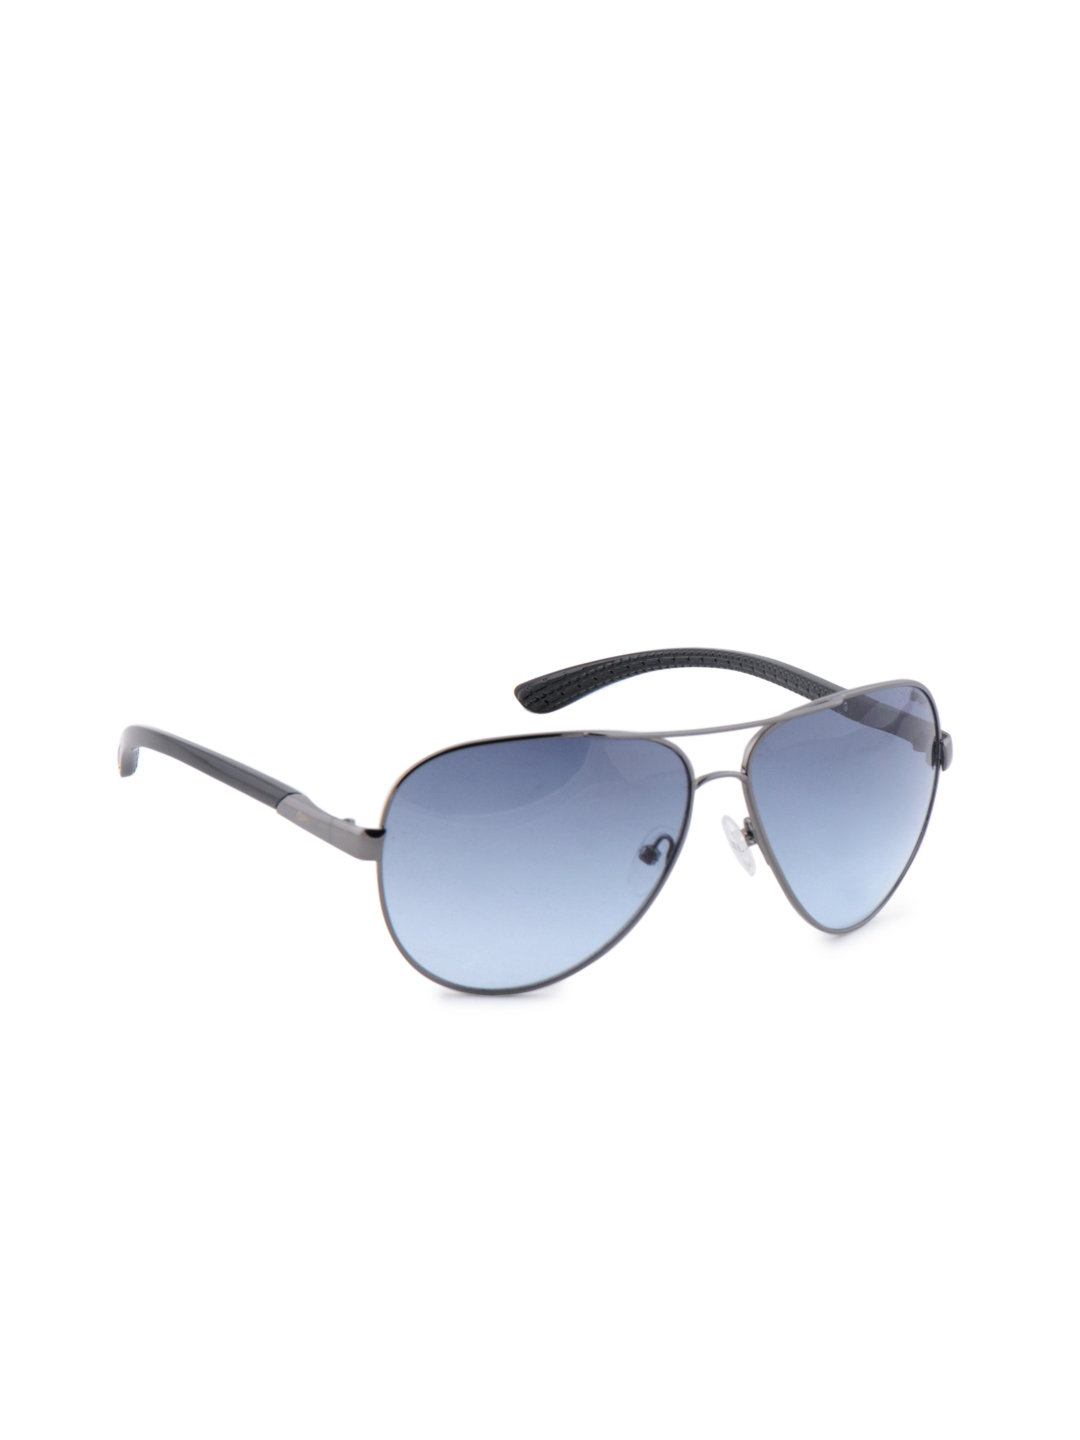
Opium Men Aviator Blue Sunglasses
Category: Accessories / Eyewear / Sunglasses
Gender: Men
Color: Blue
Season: Winter 2016
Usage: Casual